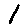
Label: 1